Domènec Fita i Molat

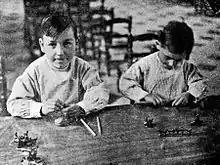
Domènec Fita (a la dreta) i Enric Homet fent figures de plastilina per al President Macià a la Casa d'Assistència de Girona, l'any 1932.

On 10 August 1927 Domènec Fita was born at the maternity ward of Hospital in Girona. Within days of the move to Pujolàs house in Santa Pau, home of Rafael and Nuria Ventolà Llach.